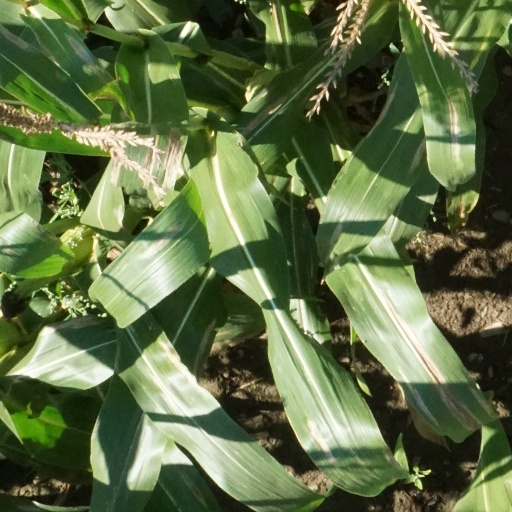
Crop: maize; corn